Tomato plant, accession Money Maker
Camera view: bottom (45 deg); turntable rotation: 210 degrees
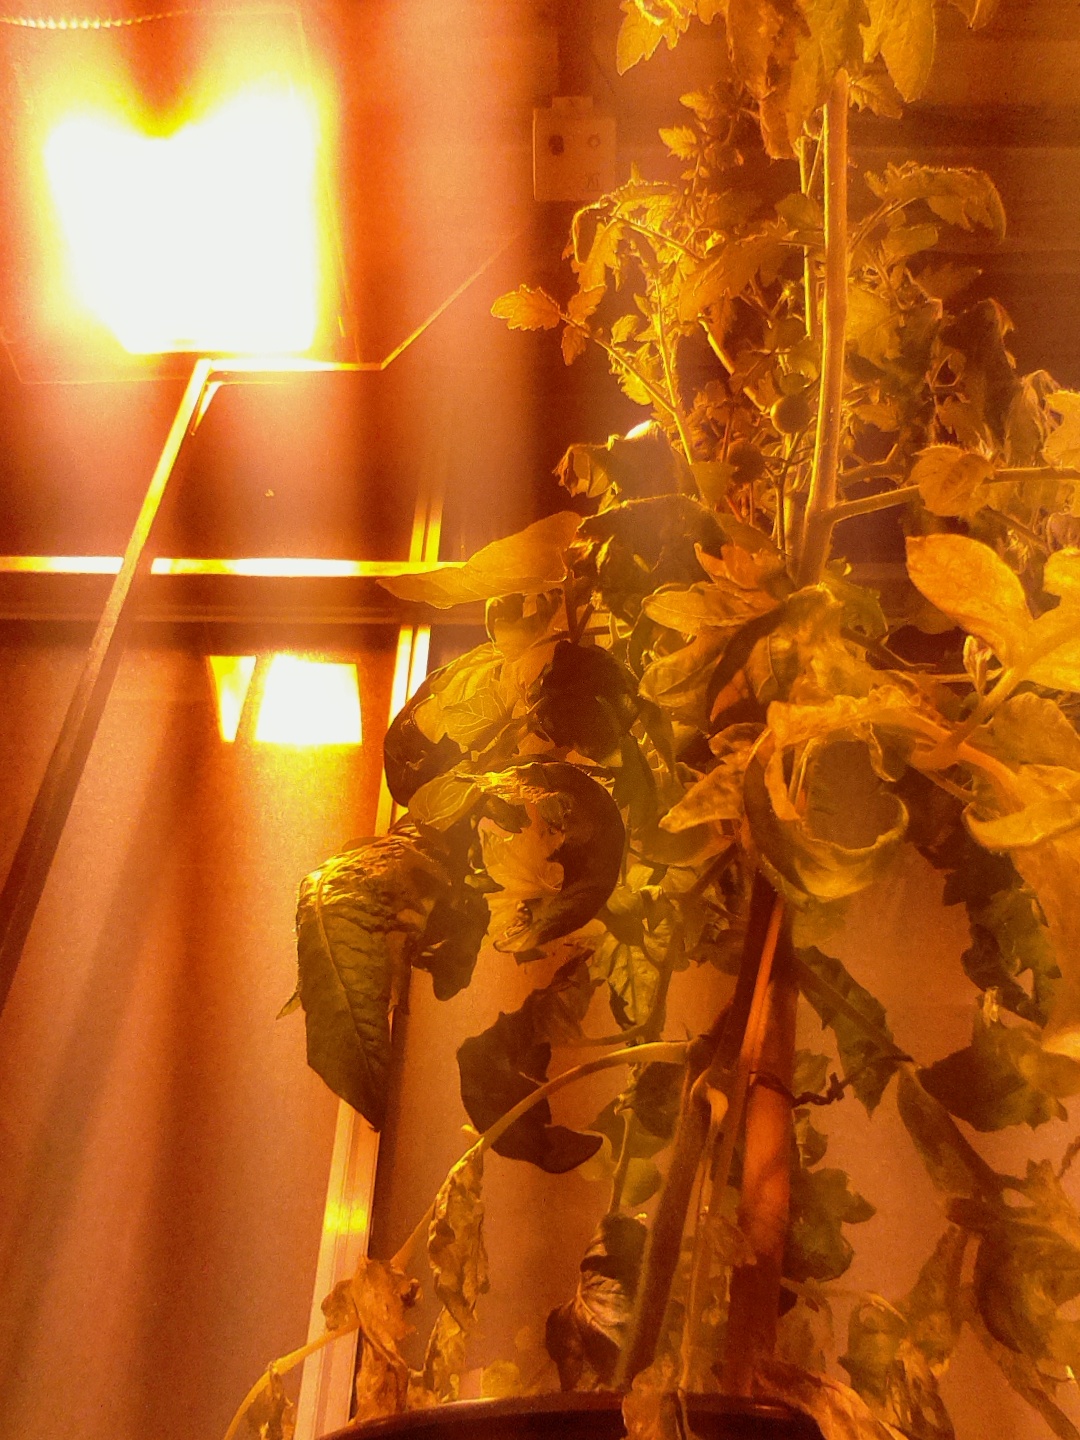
BBCH growth stage 72: 20%-30% of final fruit size